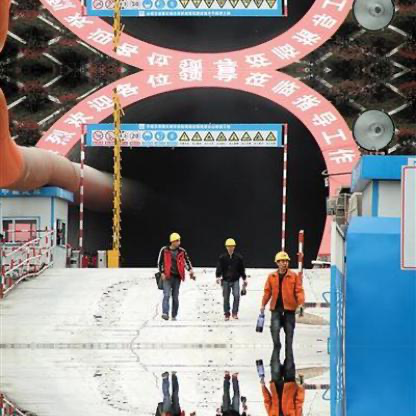
Objects in the image:
label: helmet
label: helmet
label: helmet